Gregor Wenning

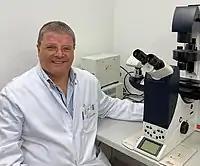

As Co-Founding Director and Coordinator of the European MSA Study Group, Wenning led a consortium of 24 MSA centres in Europe and Israel, with the goal of driving forward accurate diagnostic markers and translational therapy research.